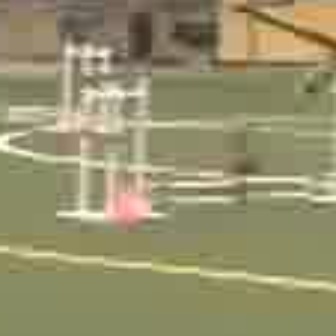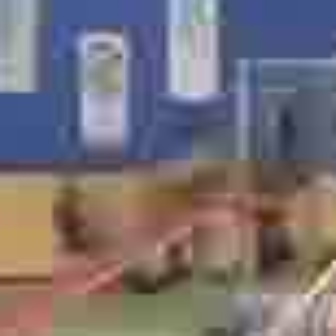
  Please identify the target specified by the bounding box [202,131,279,209] in the first image and locate it in the second image. Return the coordinates in [x_min,y_min,x_max,y_max] format.
Answer: [105,138,236,268]